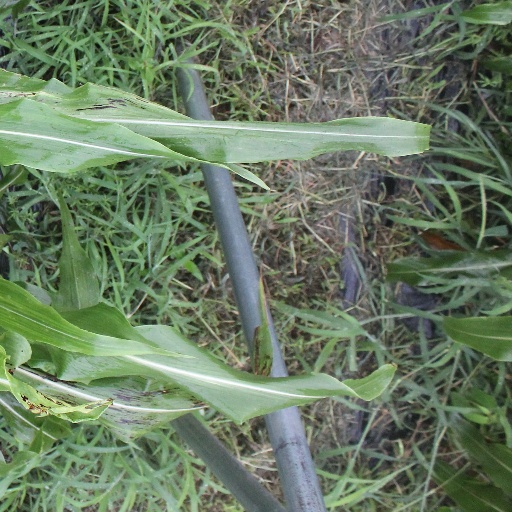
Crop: sorghum